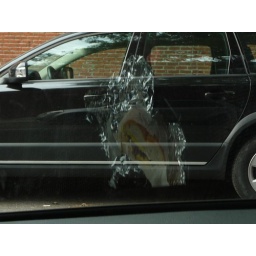
half a bacon and egg sandwidge reflected in the car window